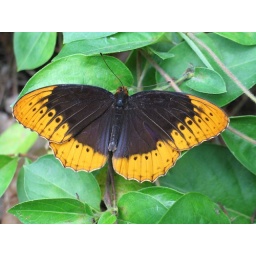
Diana fritillary butterfly male in SE Kentucky